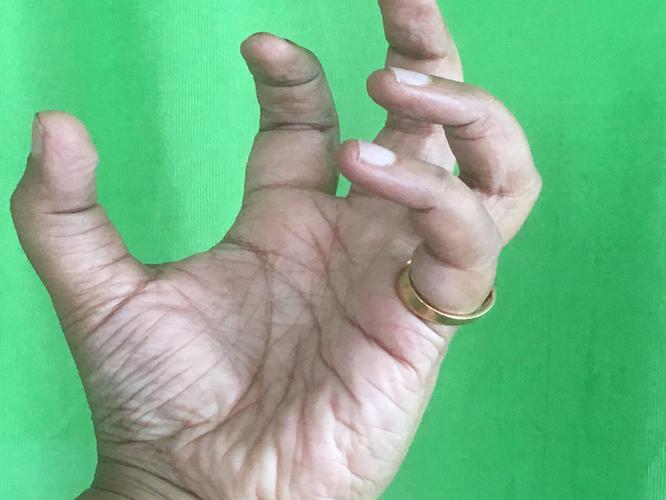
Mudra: Padmakosha
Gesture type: single_hand